Erasmo Janer Gironella

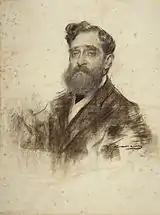

José Erasmo and Dolores had 7 children, though only two of them married: the second oldest son and the family heir became a locally known historian and writer, while Mercedes wed a Carlist politician Dalmacio Iglesias. Another daughter María de los Angeles became a Carlist propagandist. José Erasmo and Dolores had 5 grandchildren; both grandsons were youth Carlist activists during the Second Republic years and requeté volunteers during the Civil War. The older one, Erasmo Janer Duran, was executed by the Republicans; the younger one, Enrique Janer Duran, survived the war to become a lawyer; since the early 1940s till the late 1970s he held various mid-range positions in the Barcelona city council, from secretary of the ayuntamiento to teniente auditor, jefé de sección and head of the transport department. As neither Erasmo nor Enrique had sons, the Janer line has extinguished. The nephews of José Erasmo, and , became known in local Catalan realm respectively as a writer and as a painter.